Province of Villafranca

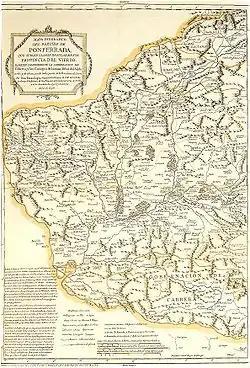
A 1786 map of the region refers to it by both the name "Partido de Ponferrada" and the name "Provincia del Vierzo".

From 1789 to 1833 there were numerous efforts to reorganize the territory of Spain. El Bierzo was variously integrated into Province of León or the Prefecture of Astorga, or (in 1822) made a province in its own right. In this period, when conservatives and absolutists favored a system of "partidos" and liberals favored a division reflecting the newly rationalized departments of France, there were Bercian regionalists on both sides of that divide, each wanting the recognition of the region within whichever system they advocated.